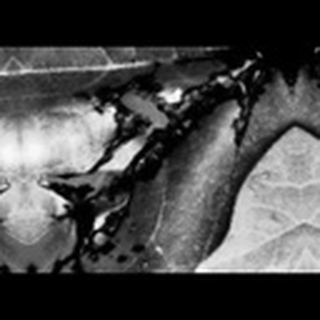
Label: cotton_bacterial_blight